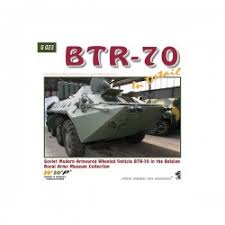
Label: BTR